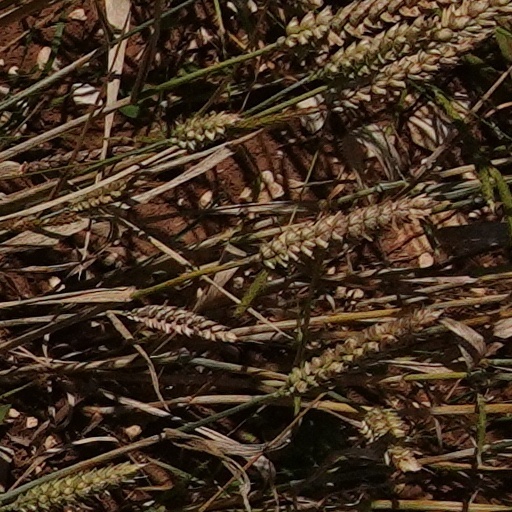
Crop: wheat